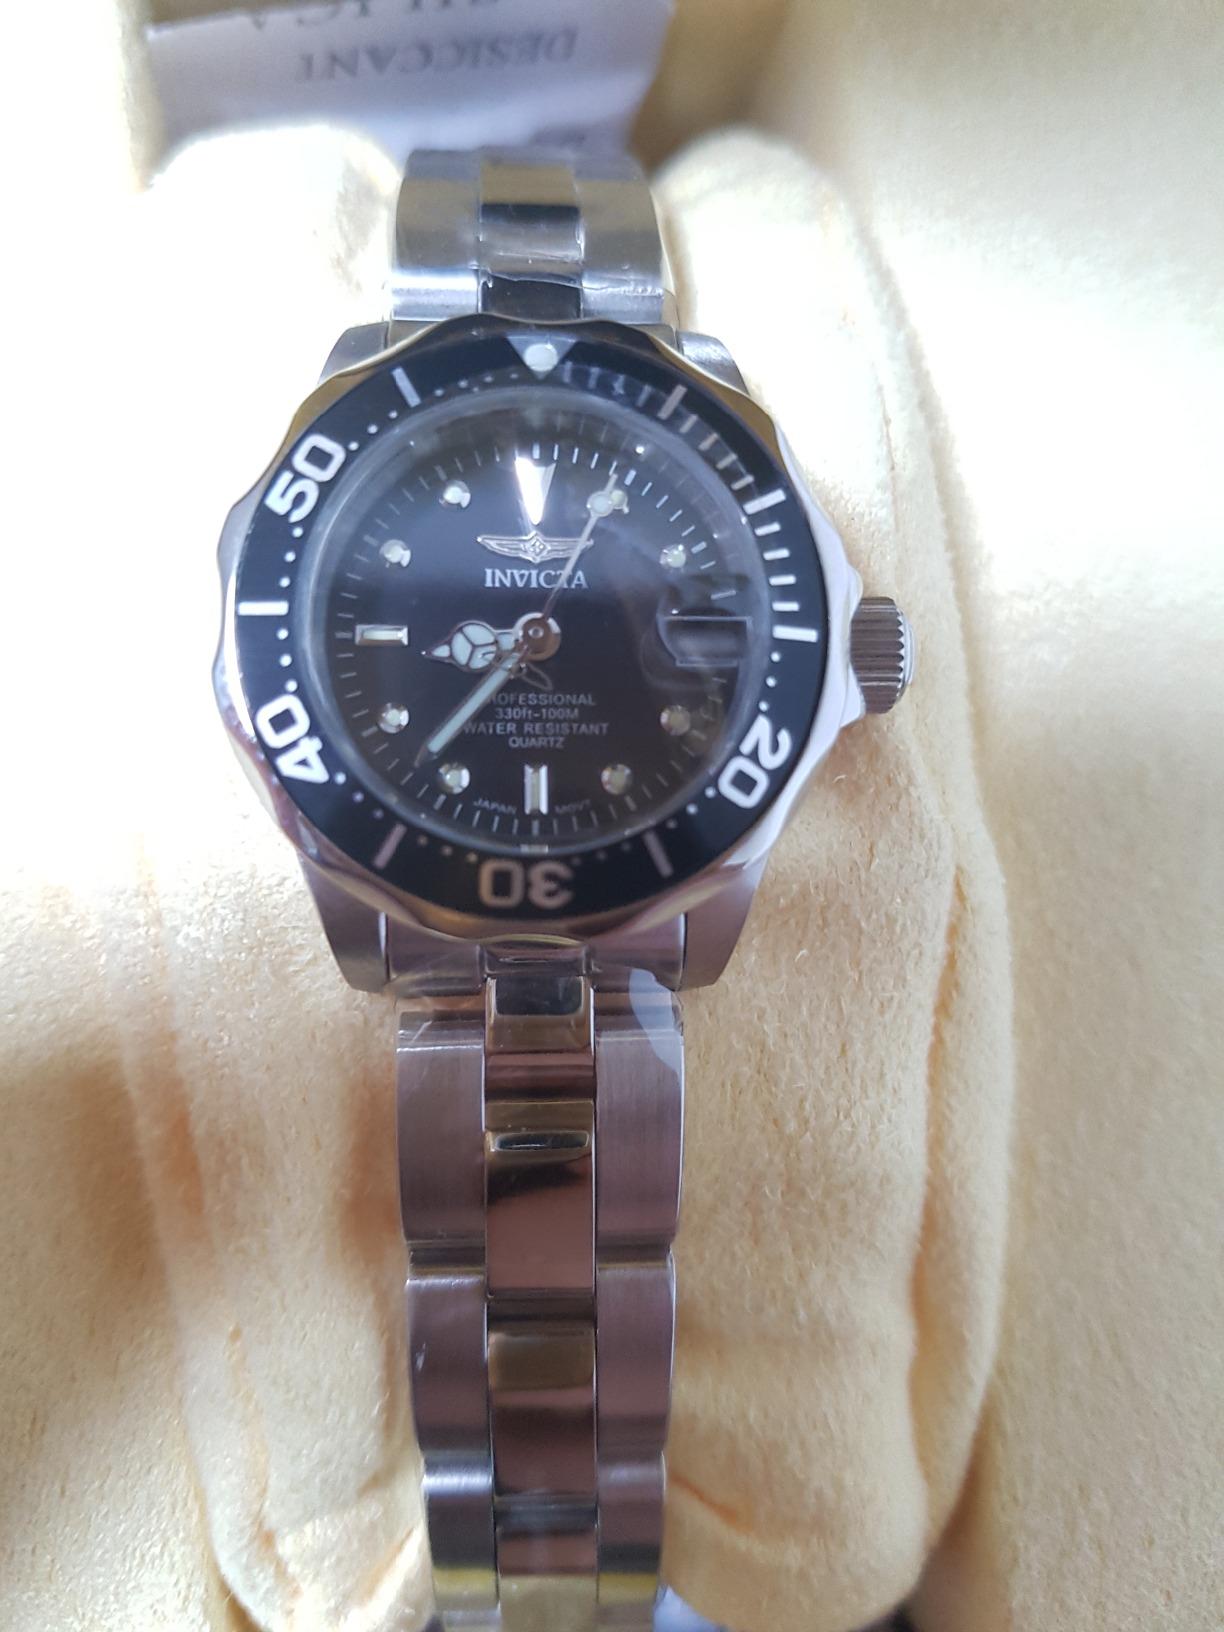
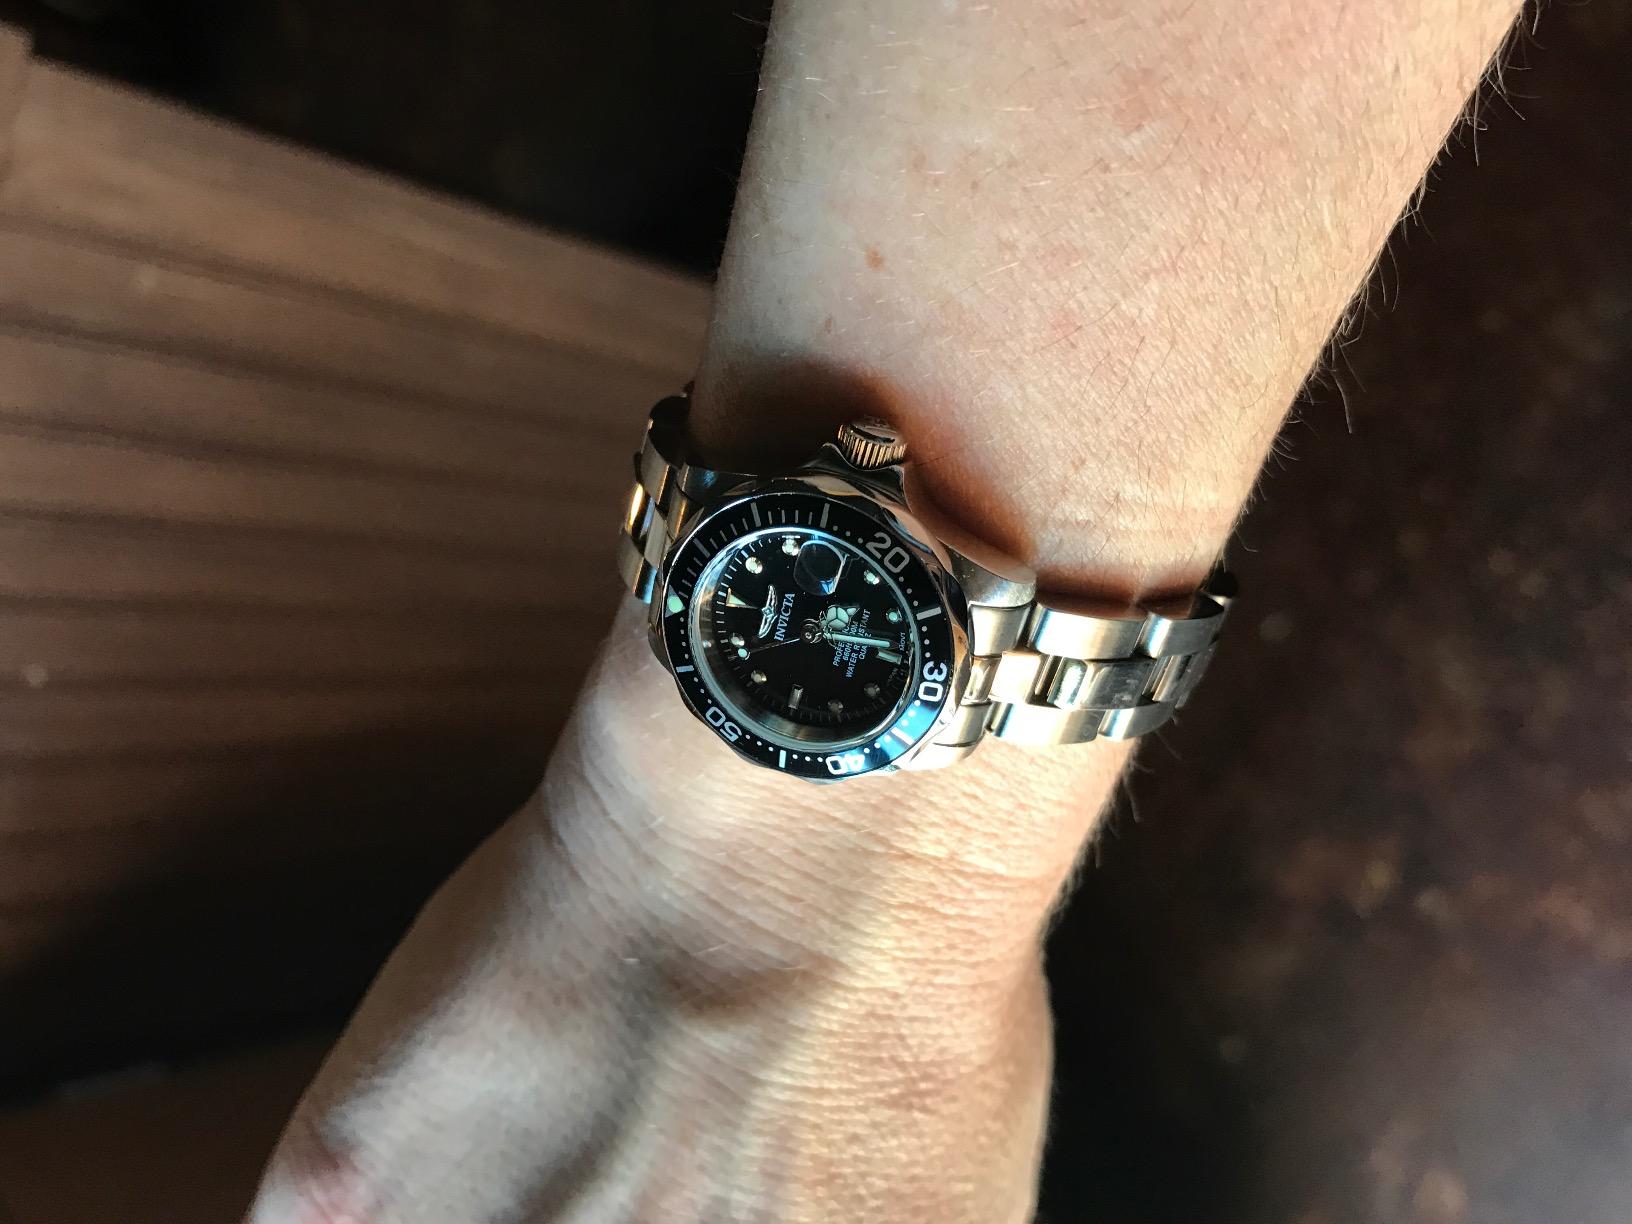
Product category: accessories_watch
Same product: yes